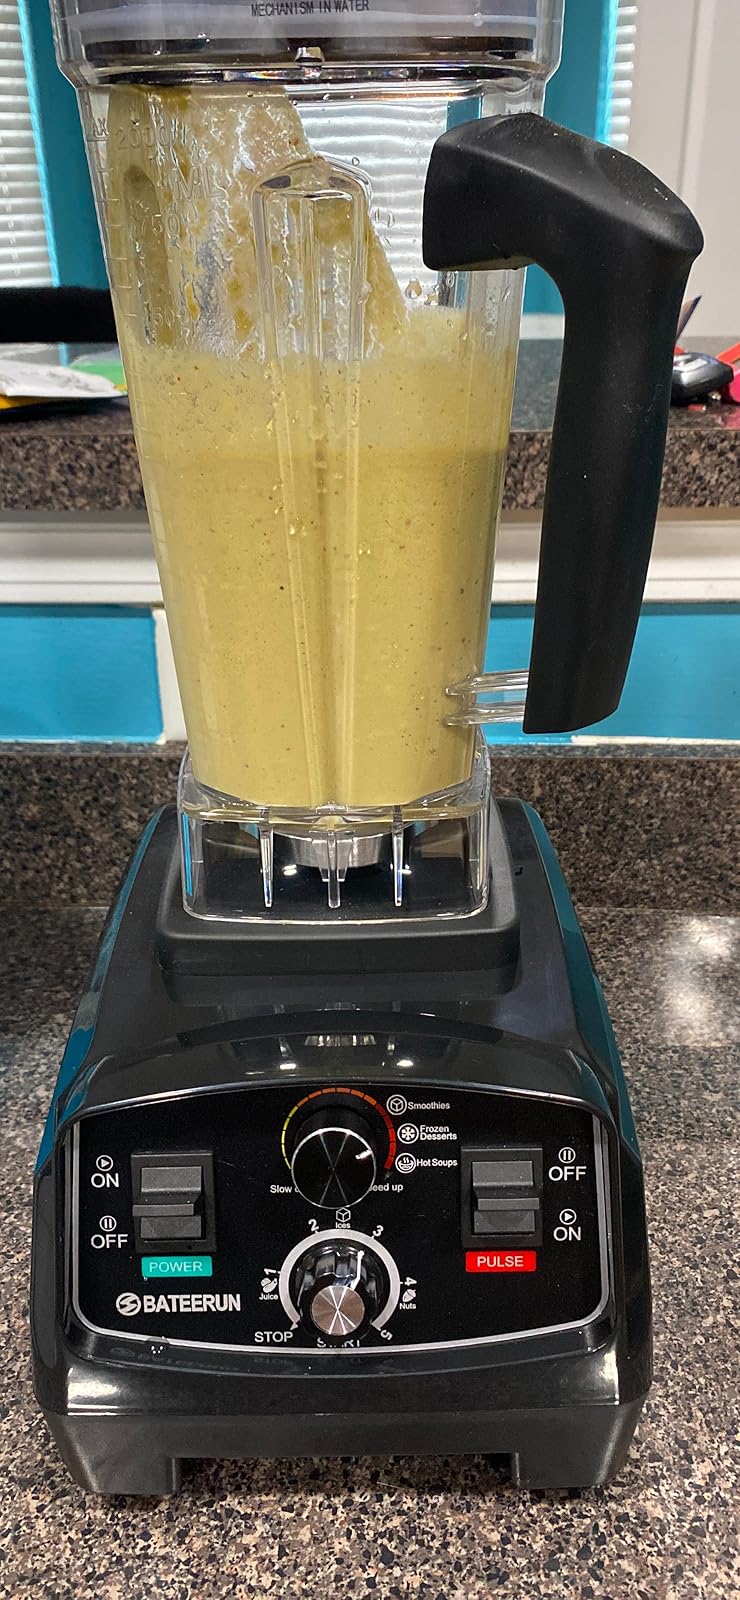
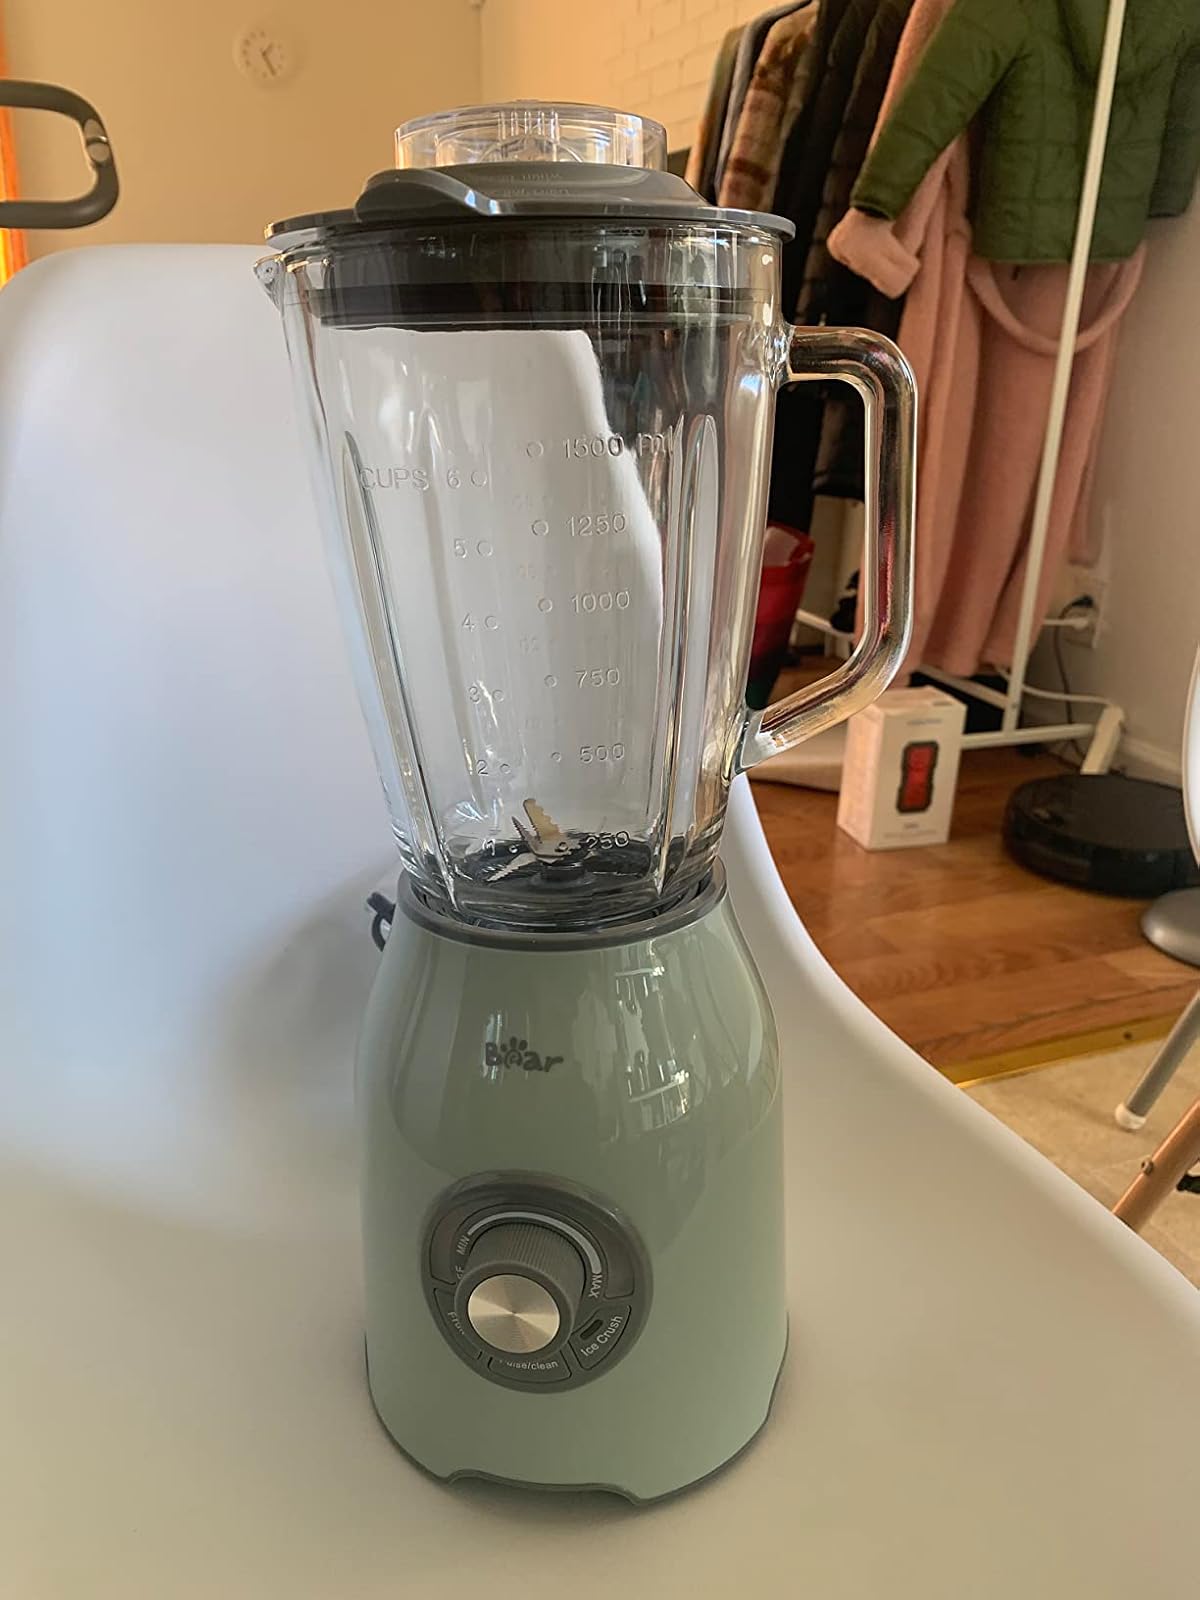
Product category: items_blender
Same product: no